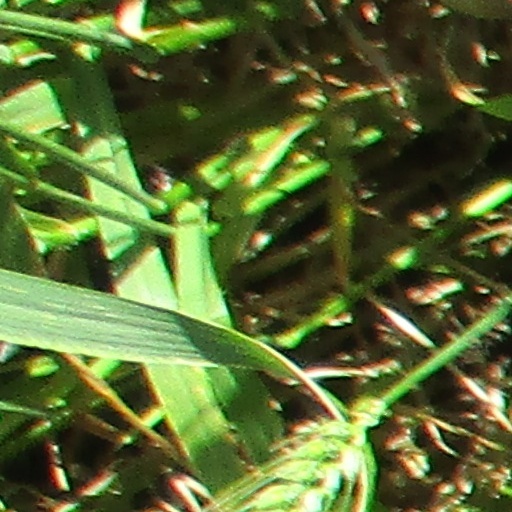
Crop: wheat